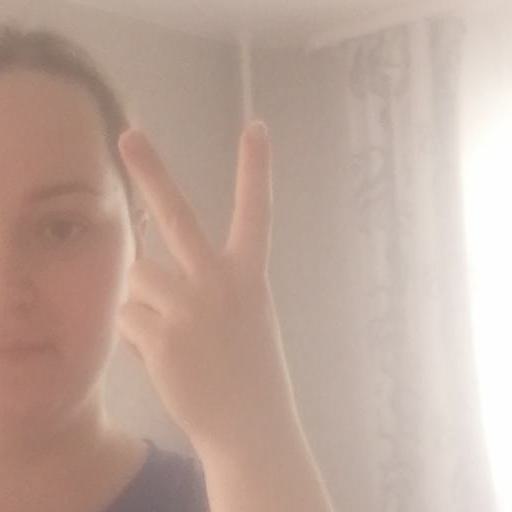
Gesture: peace_inverted